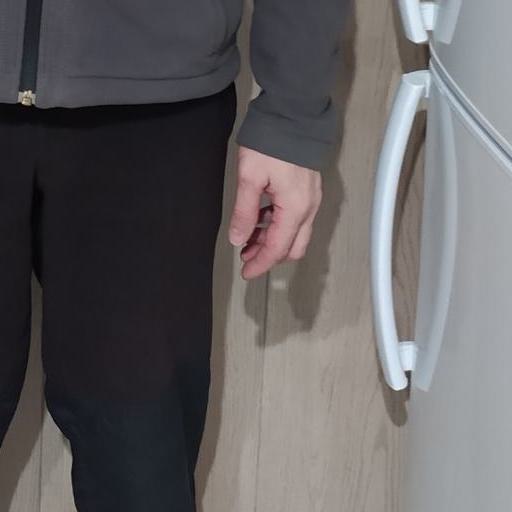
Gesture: no_gesture